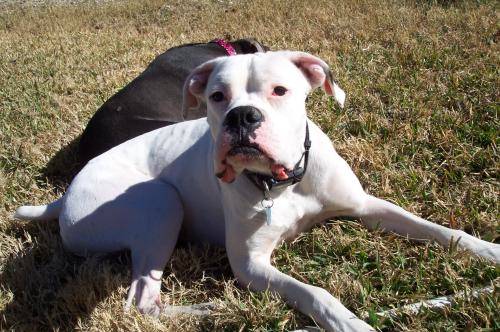
Label: dog